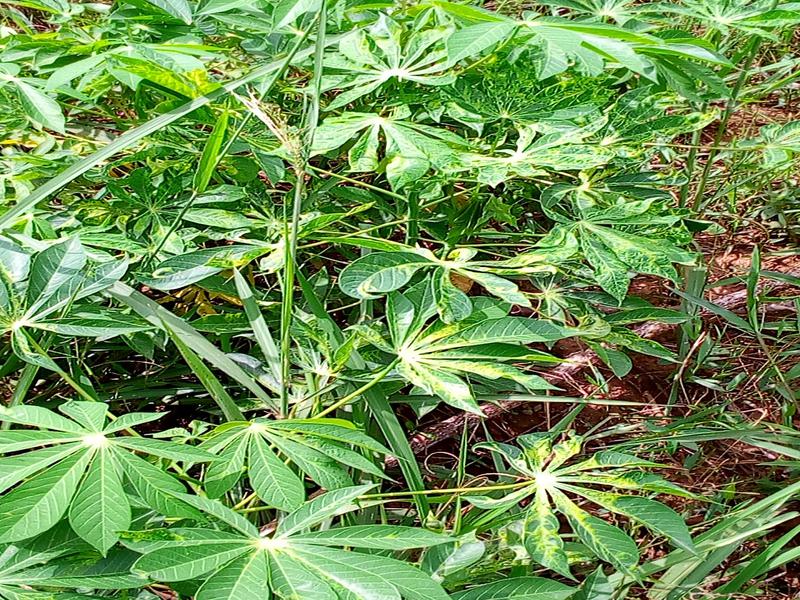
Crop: cassava
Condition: mosaic_disease